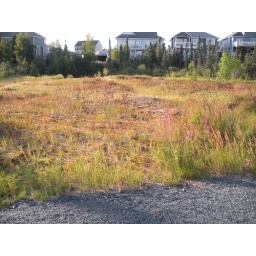
A walk around the lake near our house with Abby.